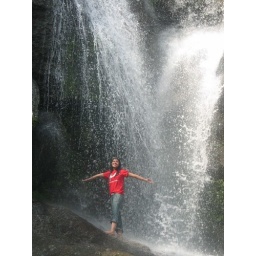
A girl enjoying waterfall that is in Tokha up the mountain